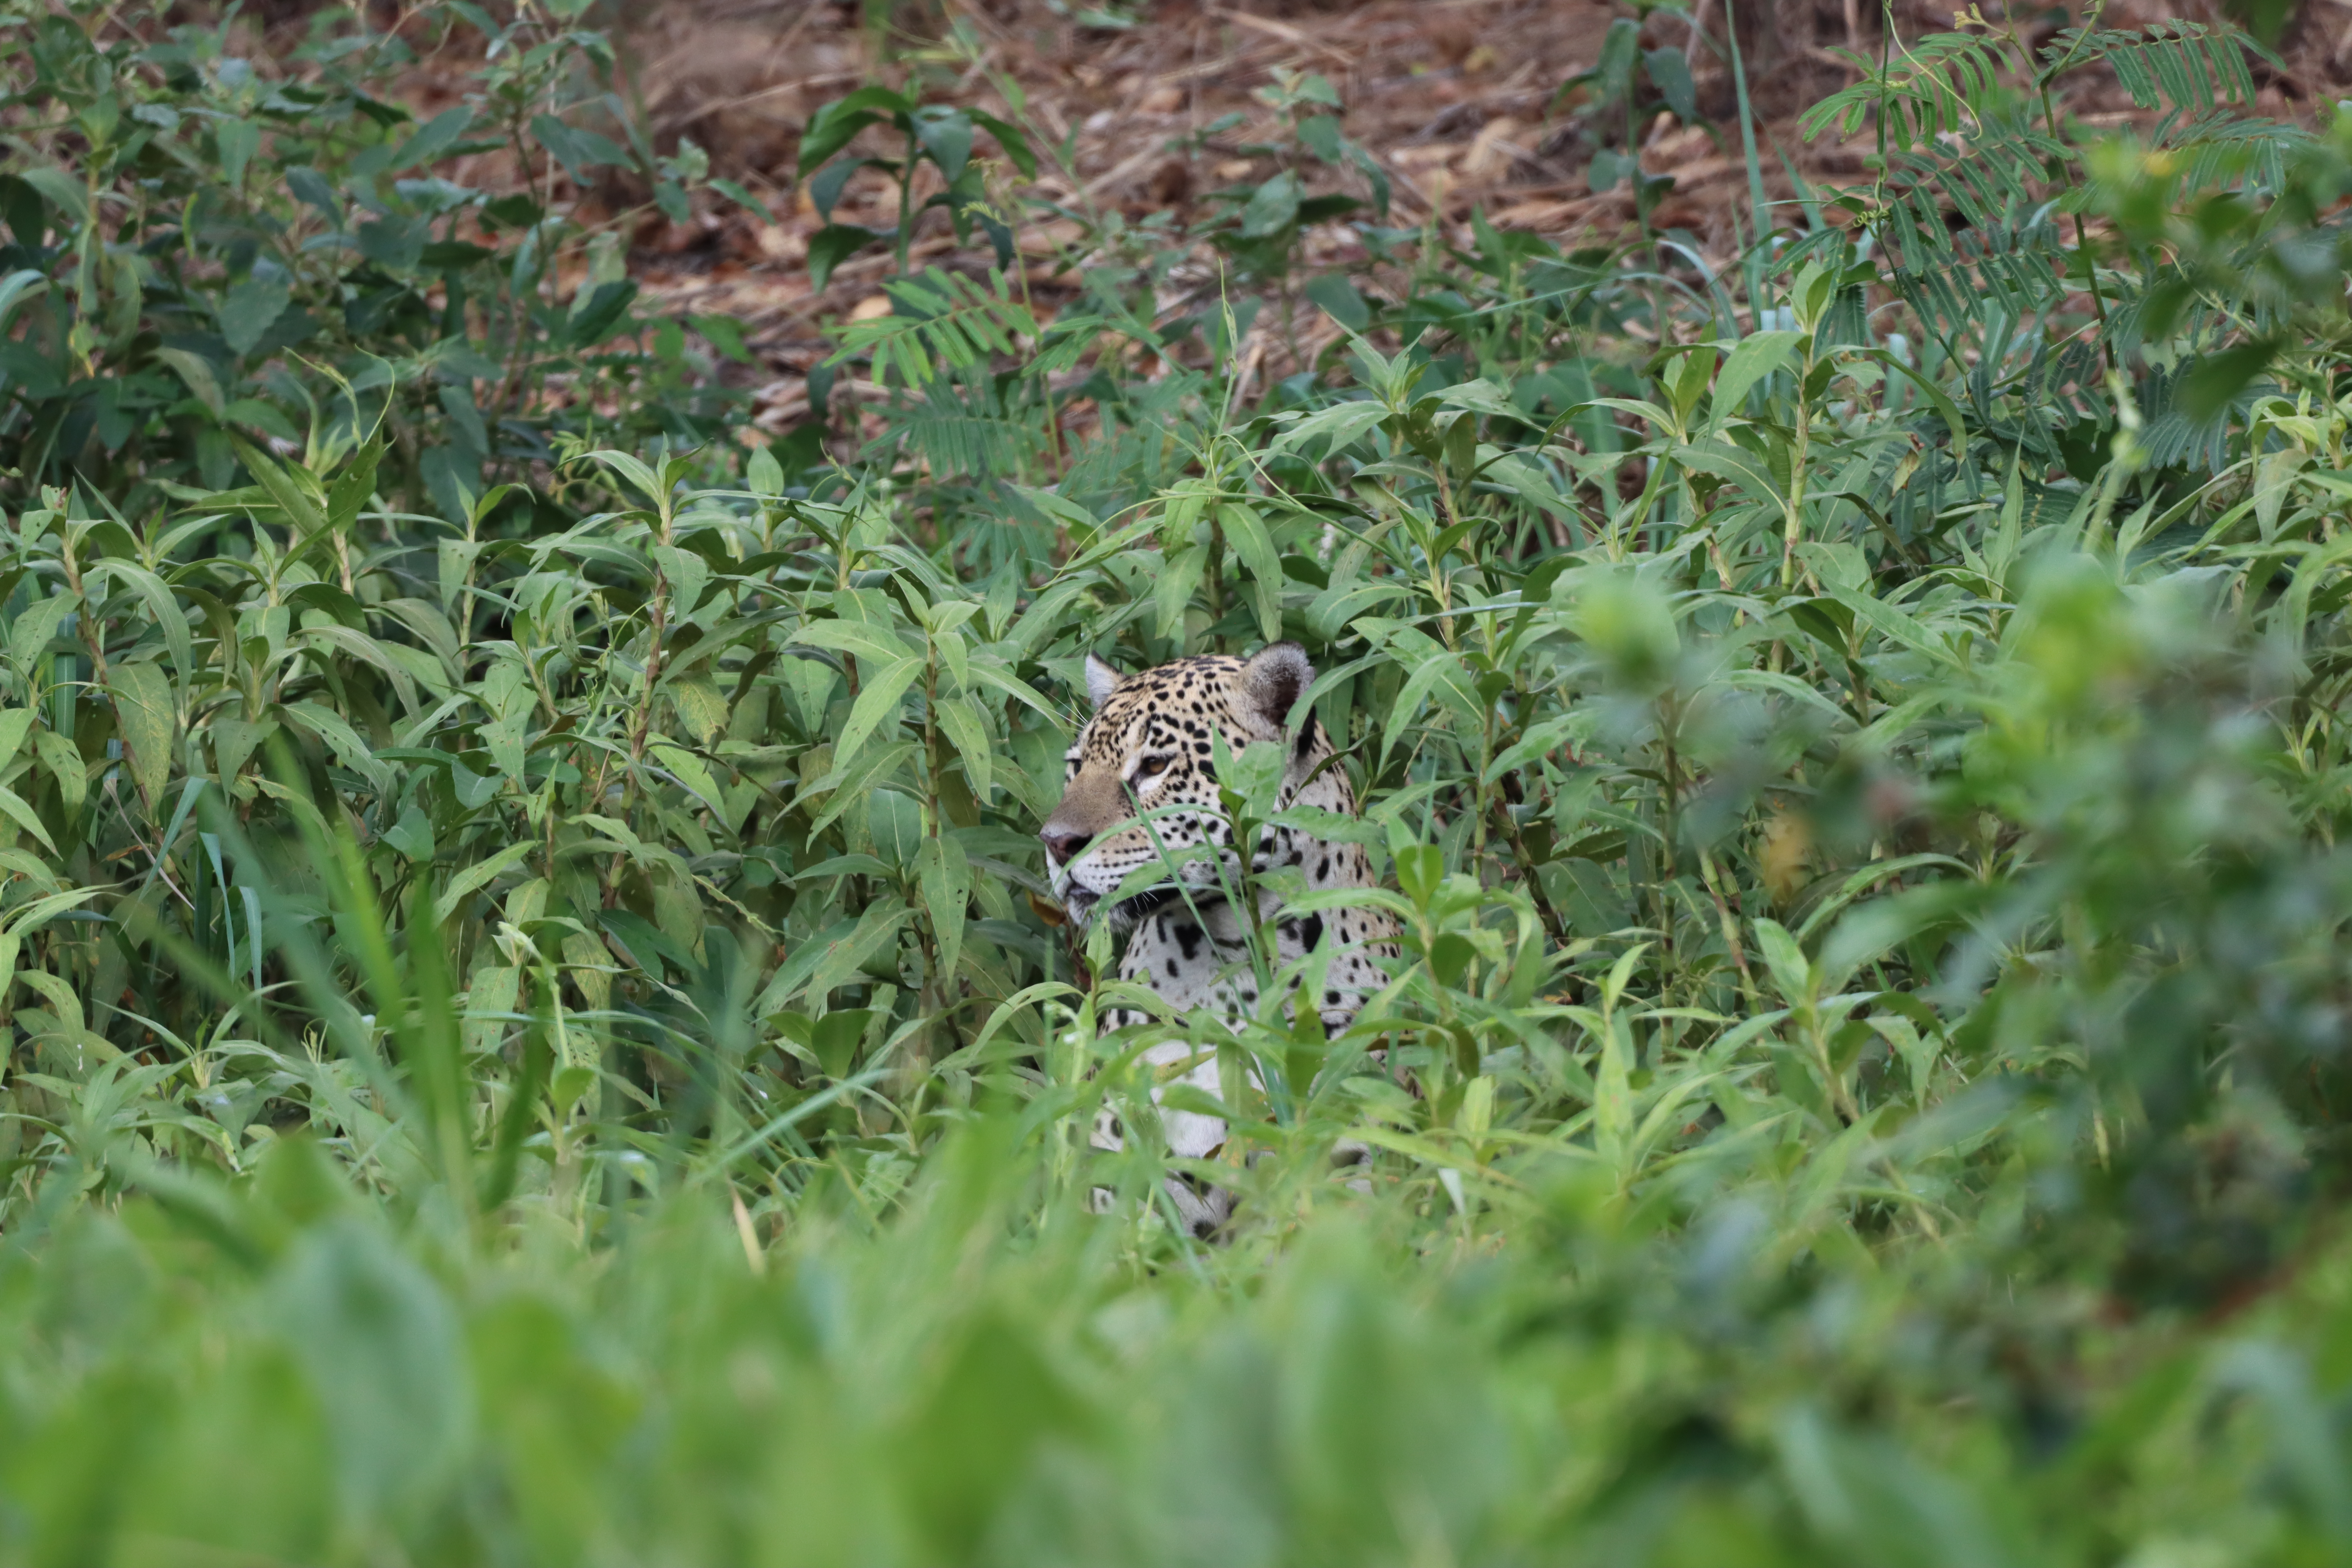
Jaguar: Marcela